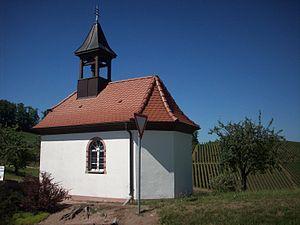
Chapelle de Bottenau.